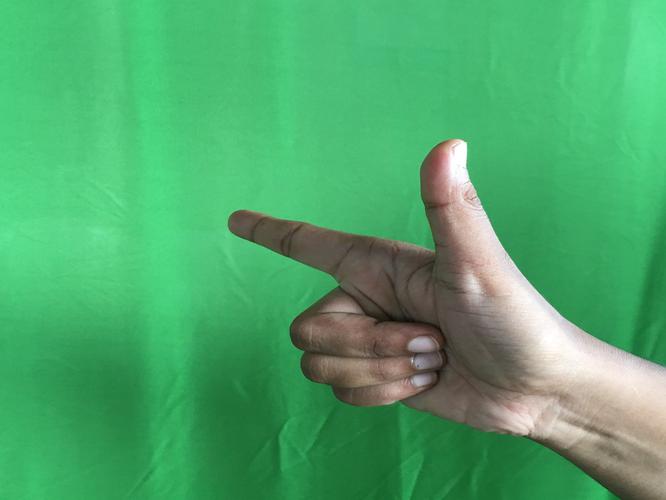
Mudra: Chandrakala
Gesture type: single_hand